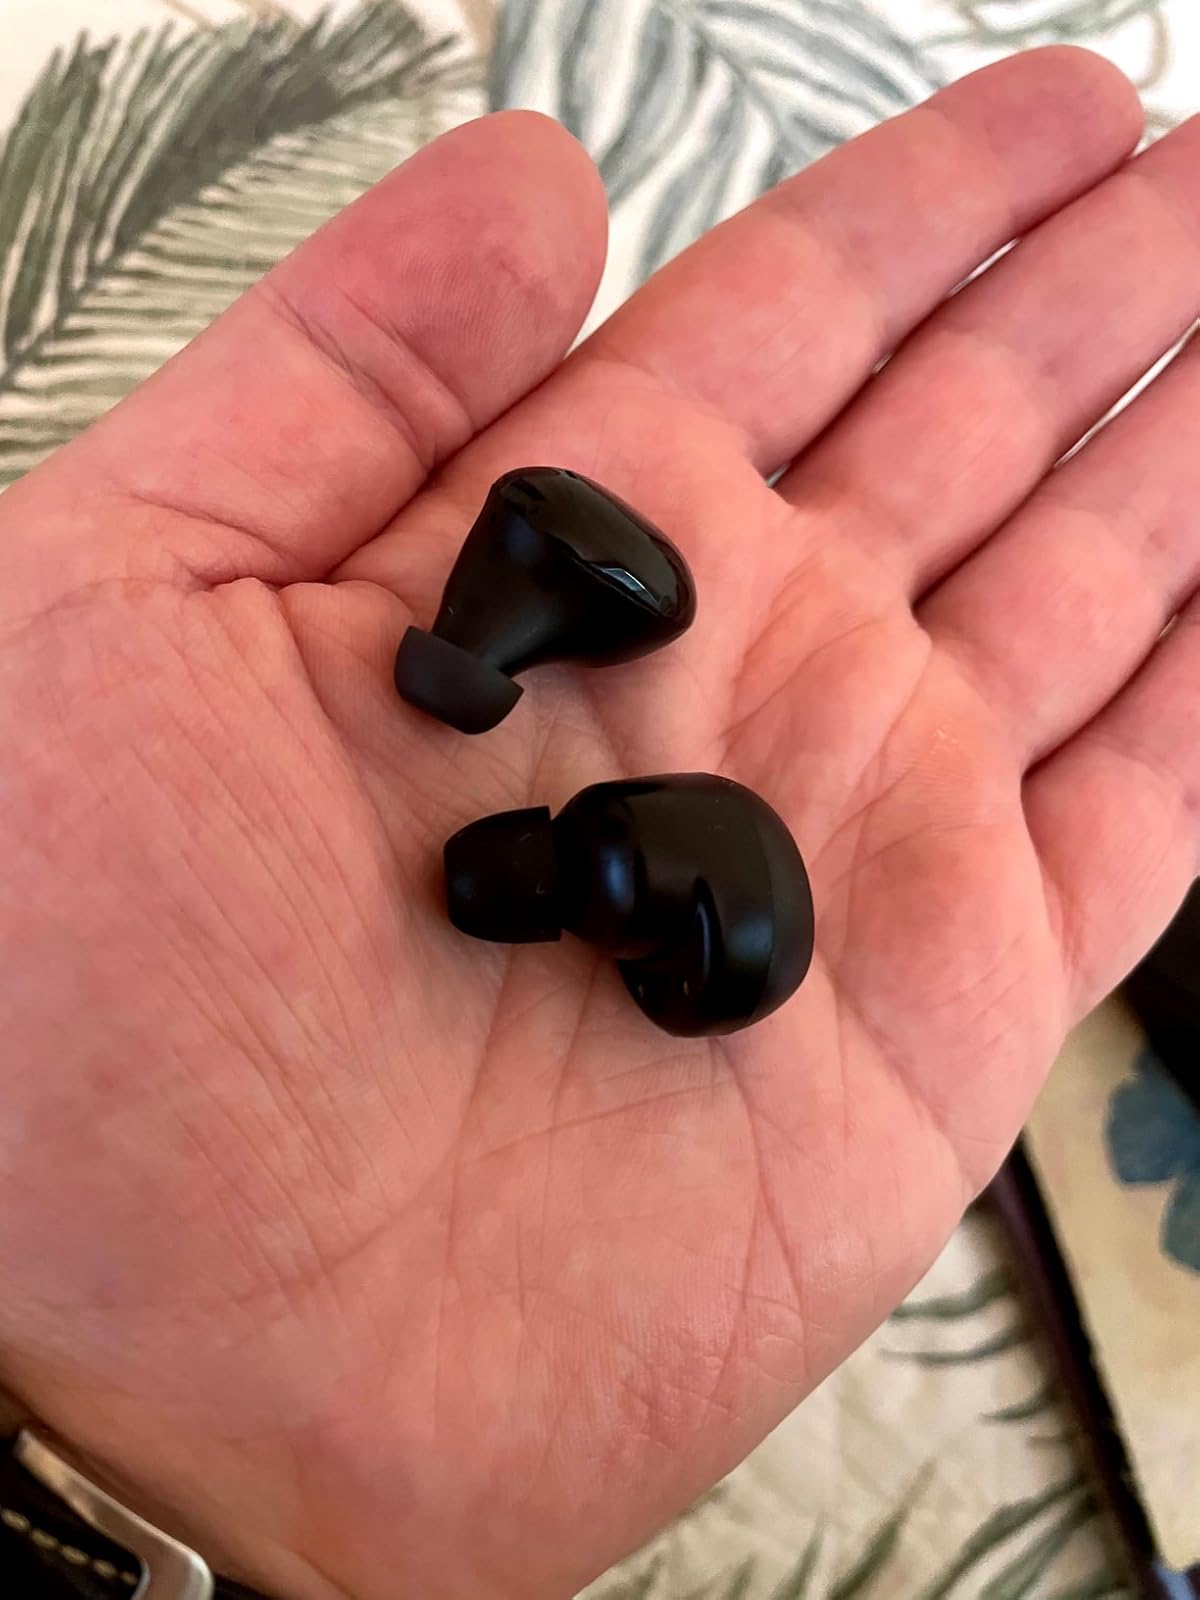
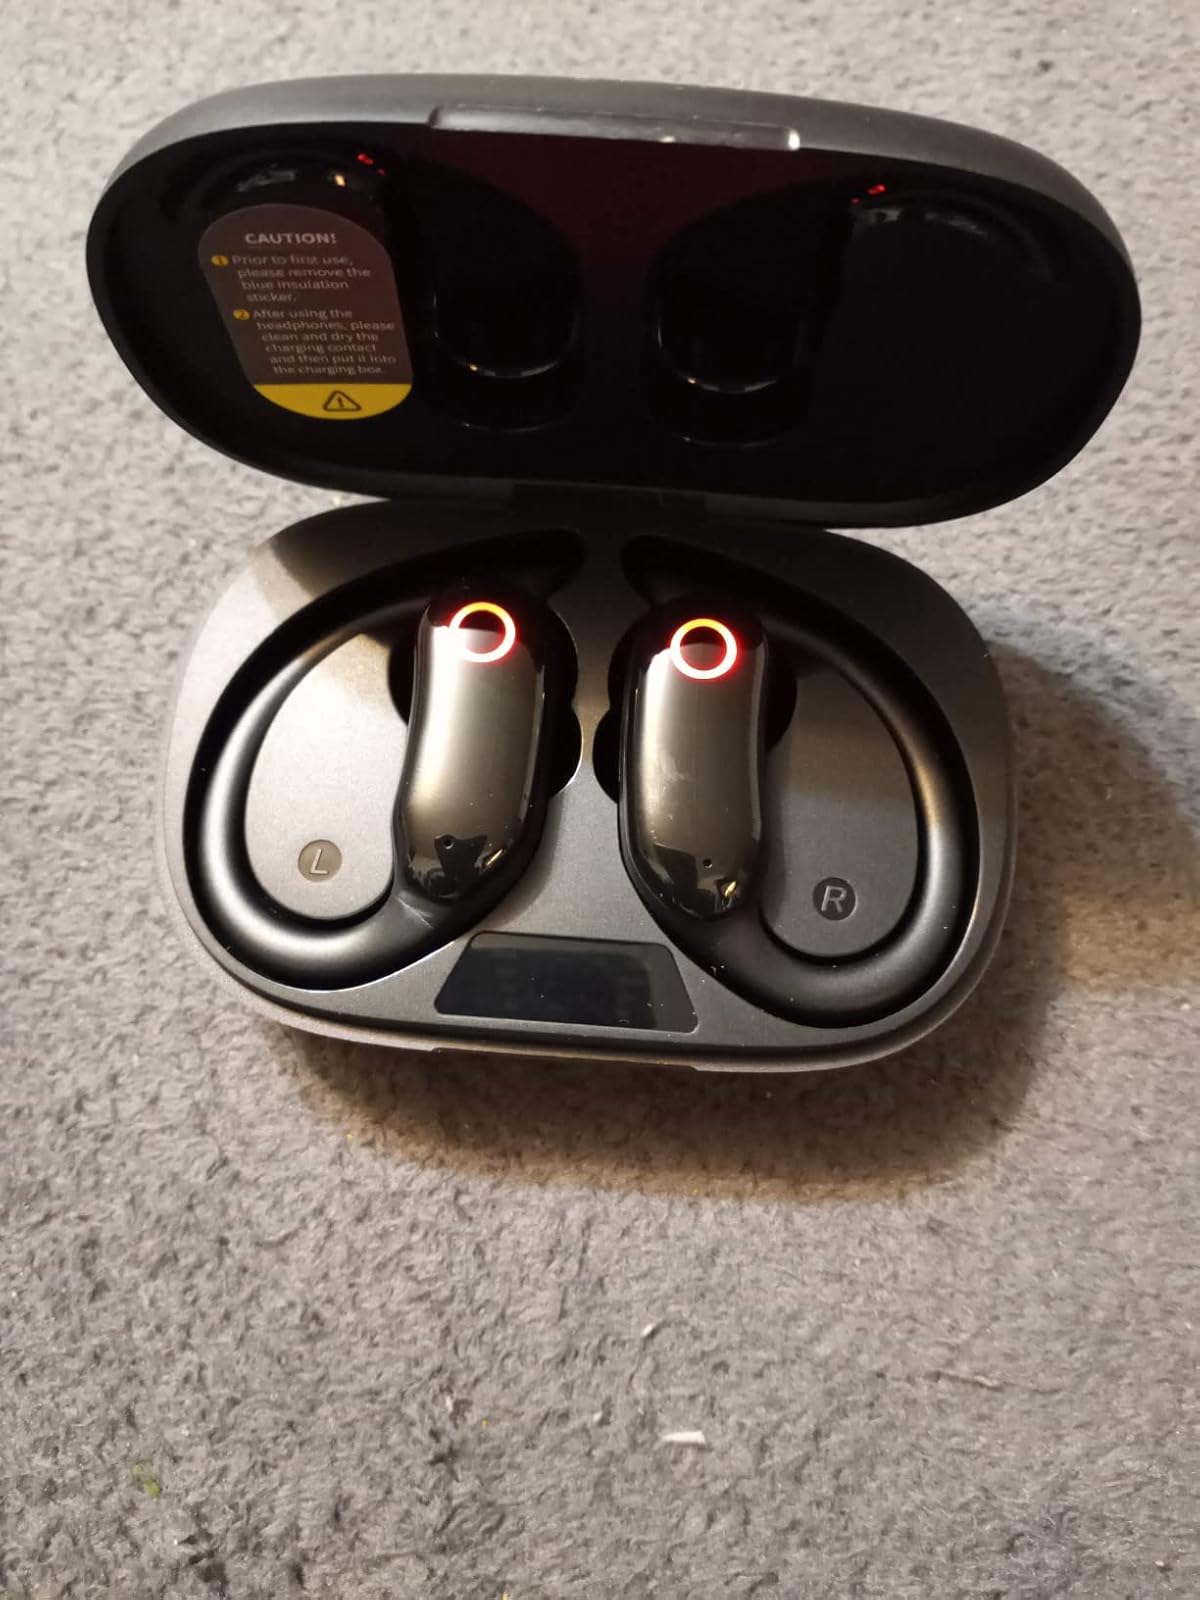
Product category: earbuds
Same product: no